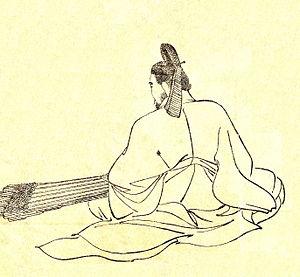
Fujiwara no Otsugu est un homme d'État, courtisan et politique japonais de l'époque de Heian. Fils de Fujiwara no Momokawa, il participe à la compilation du Nihon Kōki.